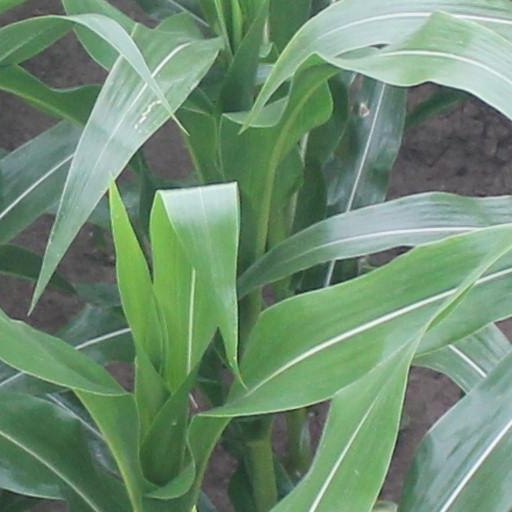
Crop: maize; corn